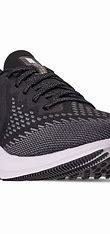
Brand: Nike
Model: Air Zoom Winflo 6